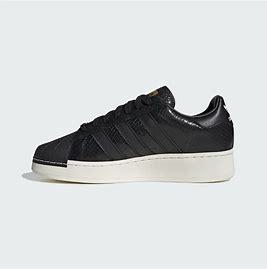
Brand: Adidas
Model: Superstar XLG